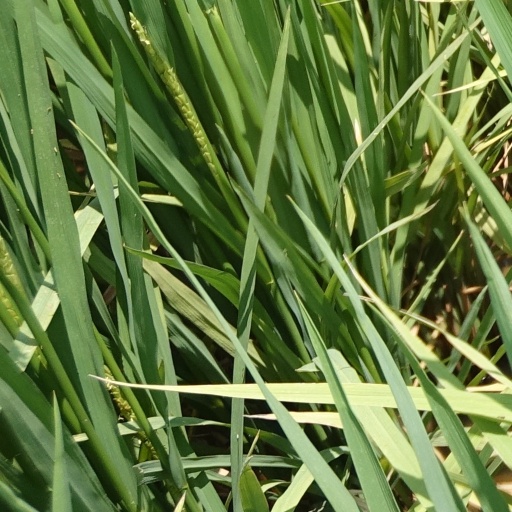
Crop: rice